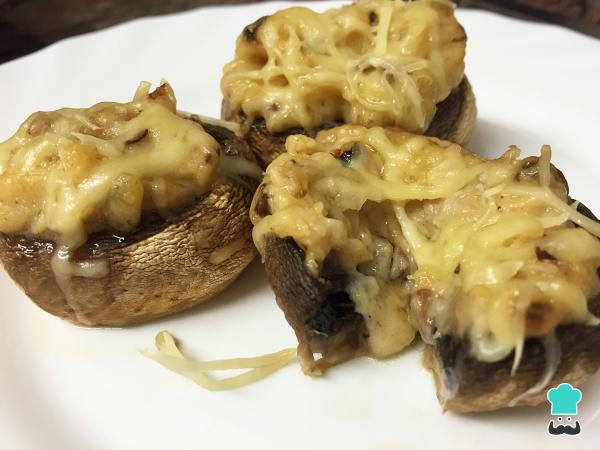
¡Listo! Estos champiñones rellenos con bechamel al horno son perfectos tanto para servir a modo de entrante como acompañamiento. En mi caso, los preparé para cenar, sin nada más. Por otro lado, como me sobró un poco de bechamel, la aproveché para cocinar un filete de atún a la plancha y condimentarlo con la salsa. Cuéntame, ¿qué harías tú con la bechamel sobrante? ¡No olvides compartir tu foto del resultado cuando prepares los champiñones rellenos!